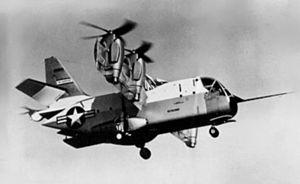
Un avion à décollage et atterrissage vertical est un avion conçu pour s'affranchir des pistes qui lui sont normalement nécessaires pour le décollage et l'atterrissage. Cette catégorie comprend les aéronefs à rotors basculants mais exclut les ballons et les dirigeables.